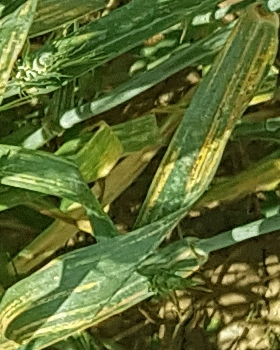
Label: Wheat___Yellow_Rust